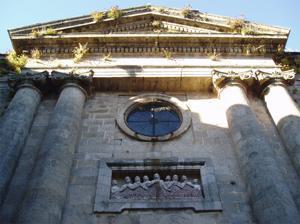
Building: Capela de Ánimas
Country: Spain
Year built: 1788
Capela de Ánimas Upper part of the facade. Religion Affiliation Roman Catholic Ecclesiastical or organizational status Chapel Location Location Santiago de Compostela , Galicia , Spain Architecture Architect(s) Miguel Ferro Caaveiro Style Neoclassical Completed 1788 Capela de Ánimas is a church in Santiago de Compostela , Province of A Coruña , Galicia , Spain . It was completed in 1788. Authority control databases VIAF WorldCat 42°52′54″N 8°32′31″W / 42.88167°N 8.54194°W / 42.88167; -8.54194 This article about a building or structure in the Province of A Coruña is a stub . You can help Wikipedia by expanding it . v t e